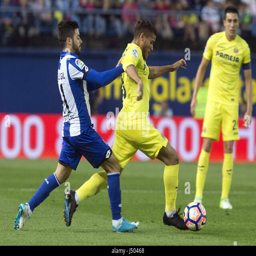
athlete vies for the ball with midfielder